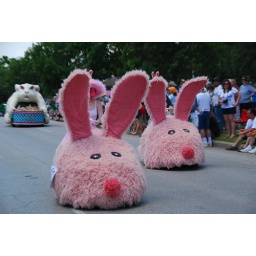
I wish I had gotten a photo of the drivers of the slippers, they were appropriately attired in furry pink clothes.